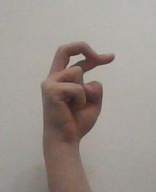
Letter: zay